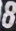
Number: 8